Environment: real
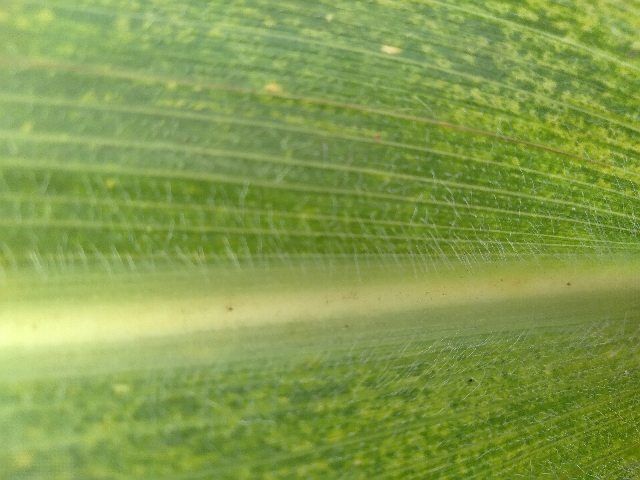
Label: lethal_necrosis